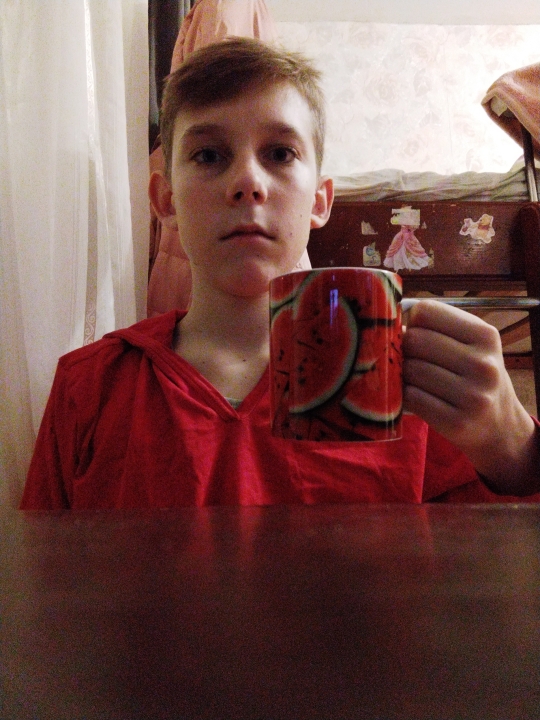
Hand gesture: no_gesture